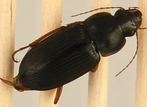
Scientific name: Harpalus pensylvanicus
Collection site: Konza Prairie Agroecosystem NEON (KONA), plot KONA_002